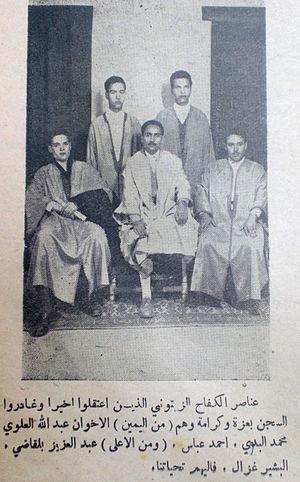
Le comité de la Voix de l'étudiant zitounien est une organisation syndicale étudiante fondée par des élèves de l'Université Zitouna. Elle est active entre février 1950 et 1956, date à laquelle elle est incorporée au sein de l'Union générale des étudiants de Tunisie.